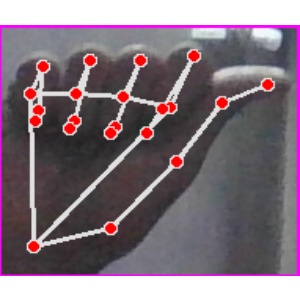
अक्षर: छ